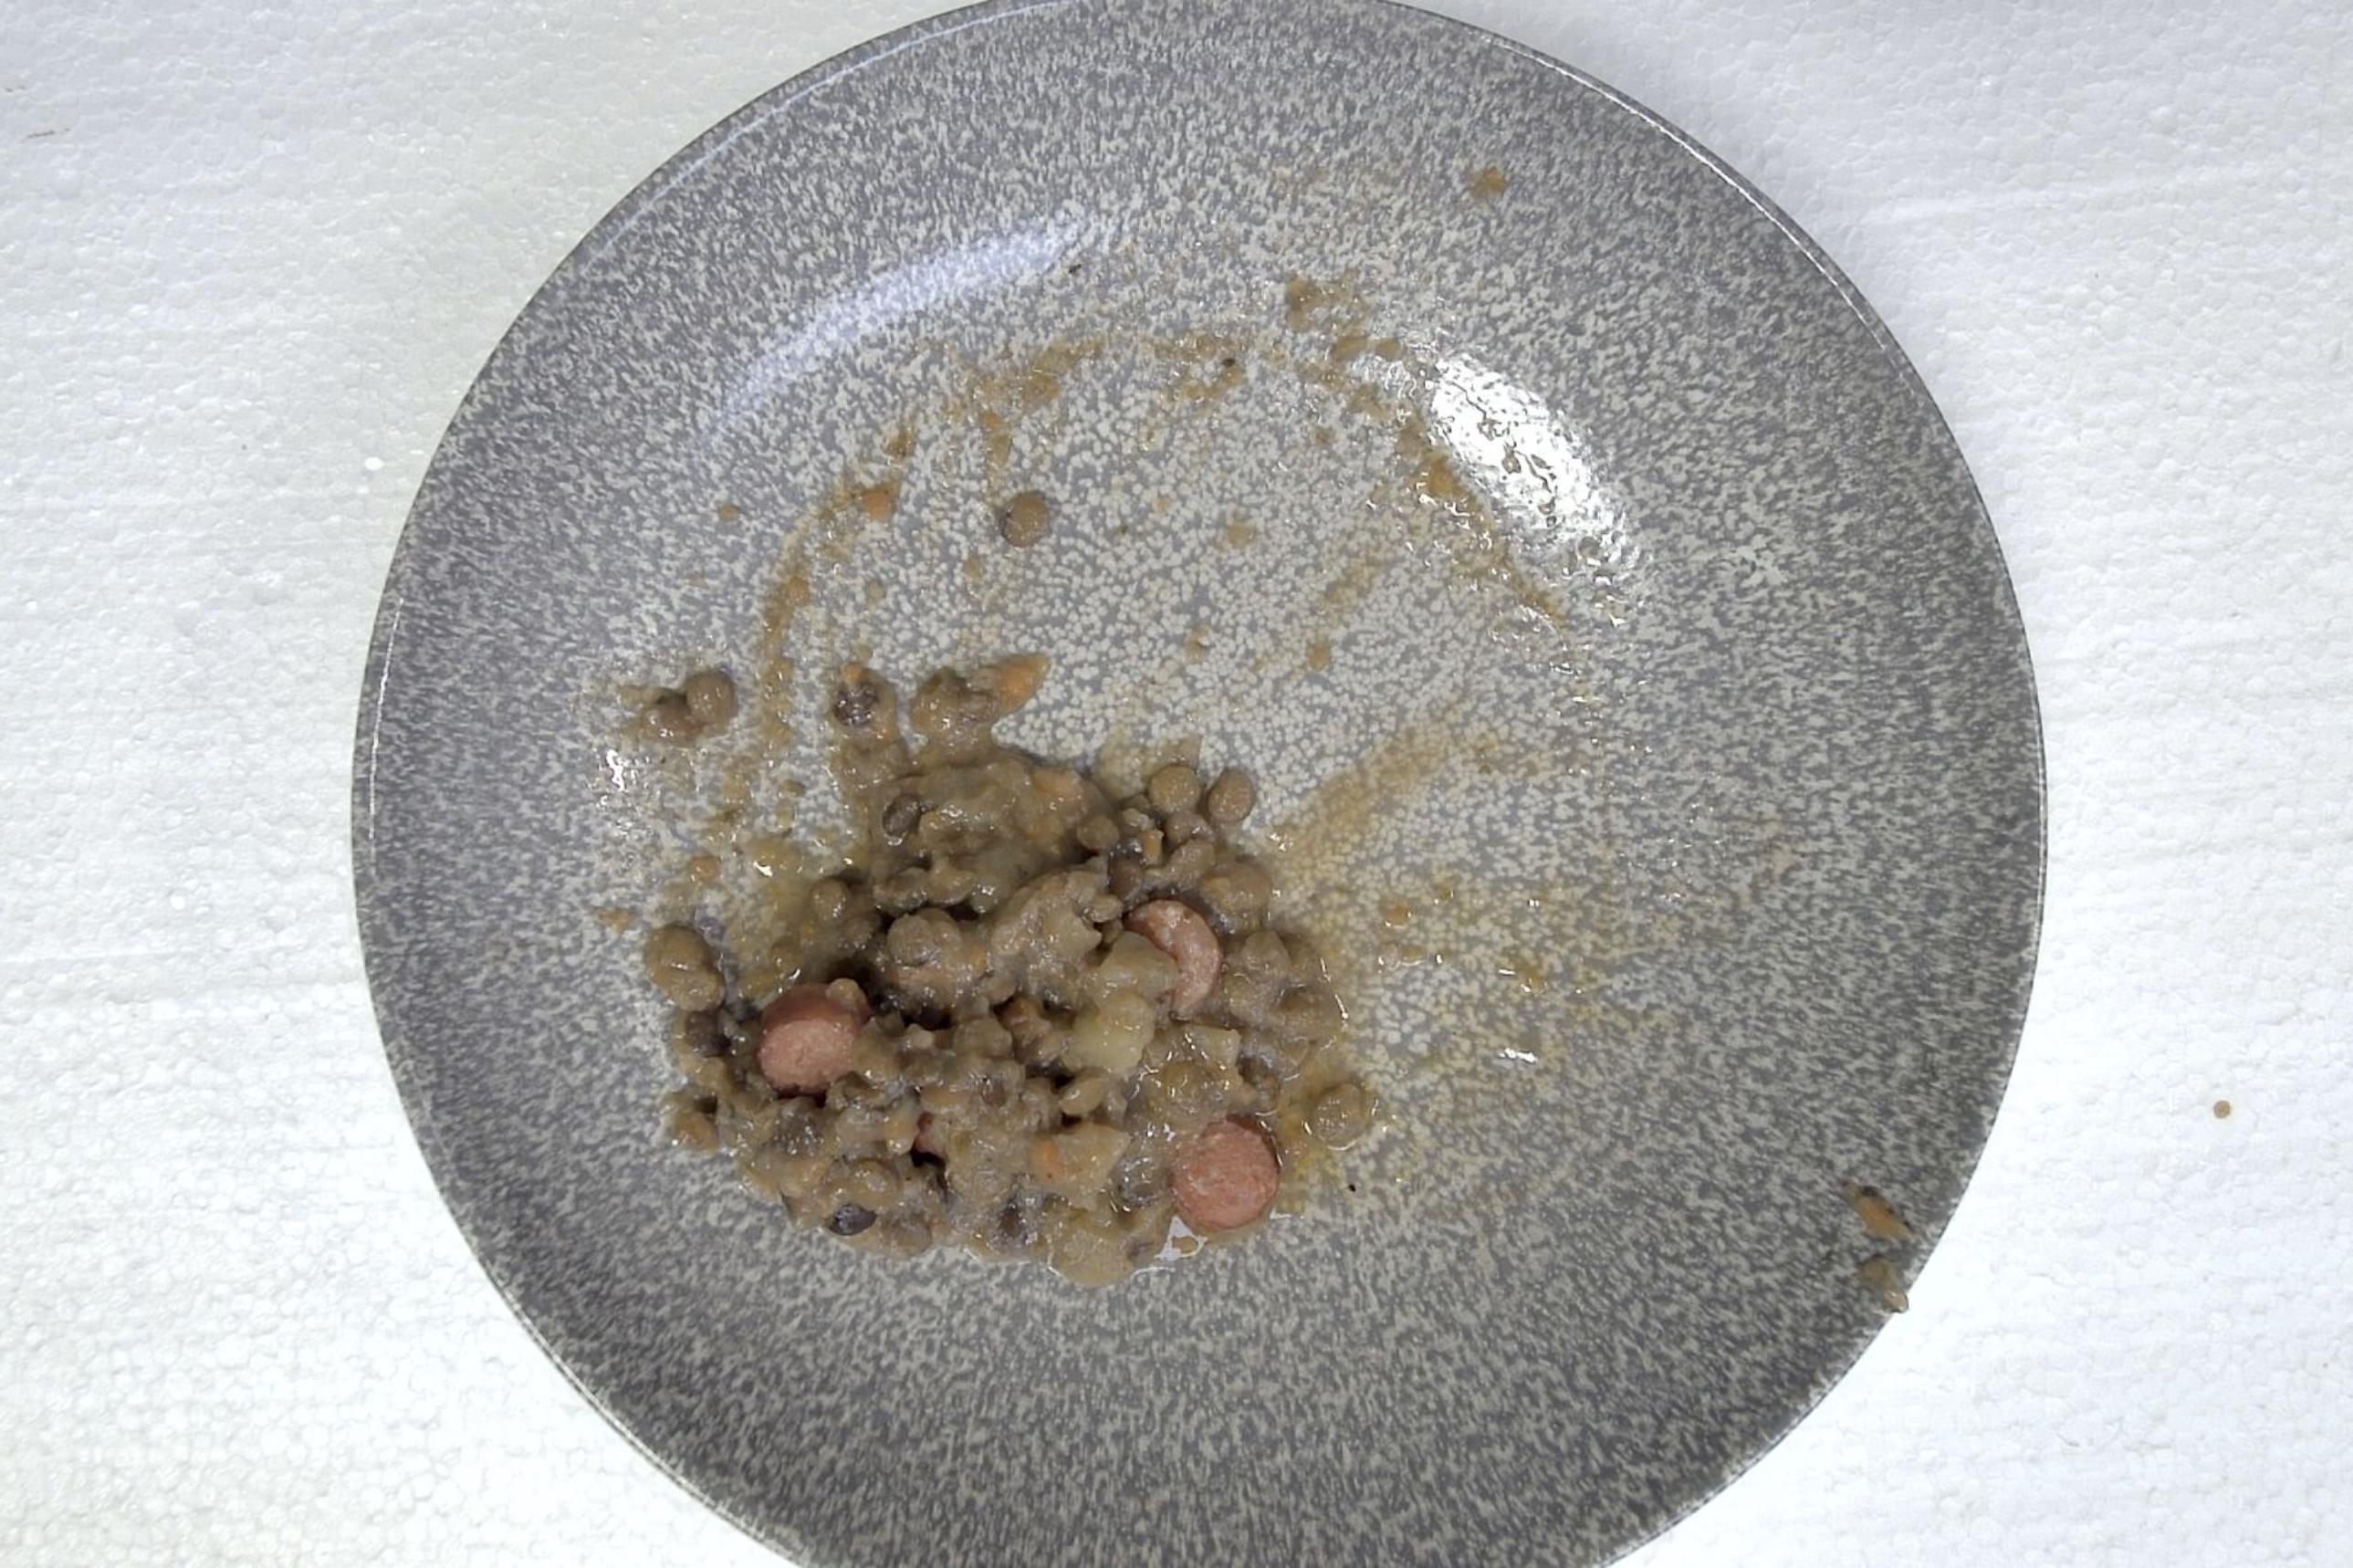
Dish: Klassischer Linseneintopf mit Mettwurst
Portion size: Normale Portion
Ingredients: lentil-stew, ham-sausage
Weight as served: 360 g
Energy as served: 424.8 kcal (1.779,680 kJ)
Fat: 23.24 g (saturated: 9.08 g)
Carbohydrates: 32.04 g (sugar: 5.32 g)
Protein: 19.32 g
Salt: 3.84 g
Weight after return: 0 g
Energy after return: 0 kcal